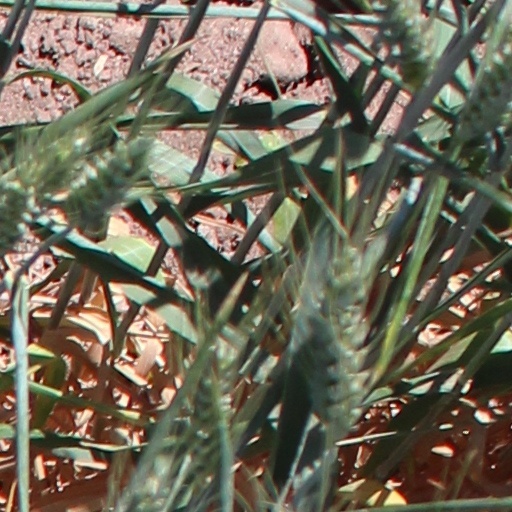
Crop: wheat